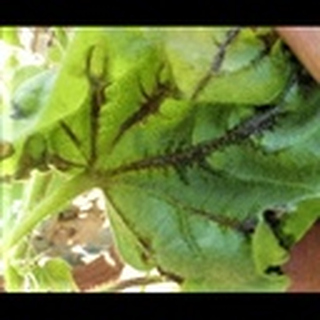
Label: cotton_bacterial_blight